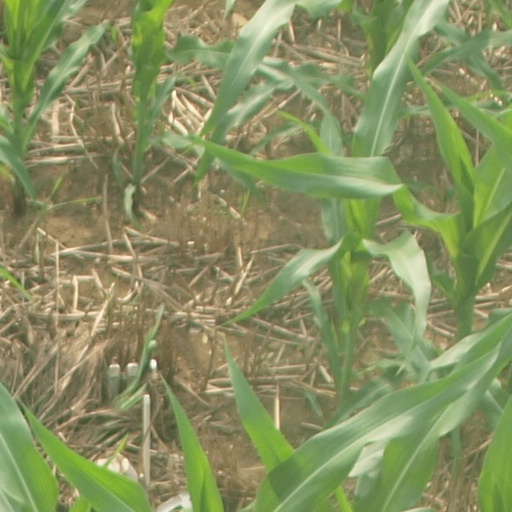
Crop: maize; corn